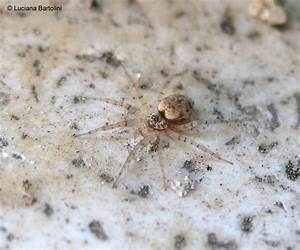
Label: spider